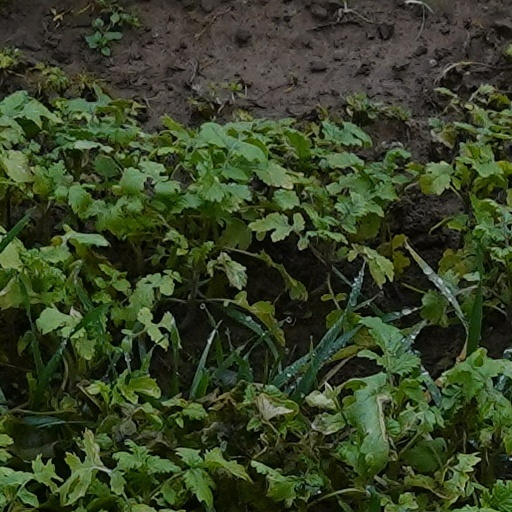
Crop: wheat